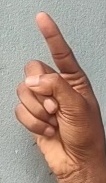
ASL sign: Z